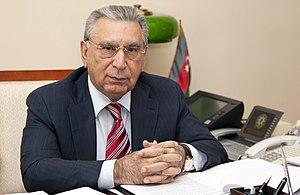
Ramiz Mehdiyev est un politicien et académicien azerbaïdjanais qui est l'actuel président de l'Académie nationale des sciences d'Azerbaïdjan et qui a été chef de l'administration présidentielle de l'Azerbaïdjan de 1994 à 2019.